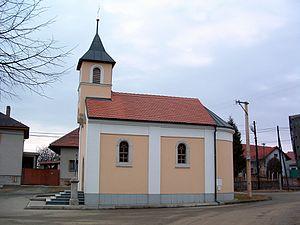
Chmelná est une commune du district de Benešov, dans la région de Bohême-Centrale, en République tchèque. Sa population s'élevait à 148 habitants en 2020.